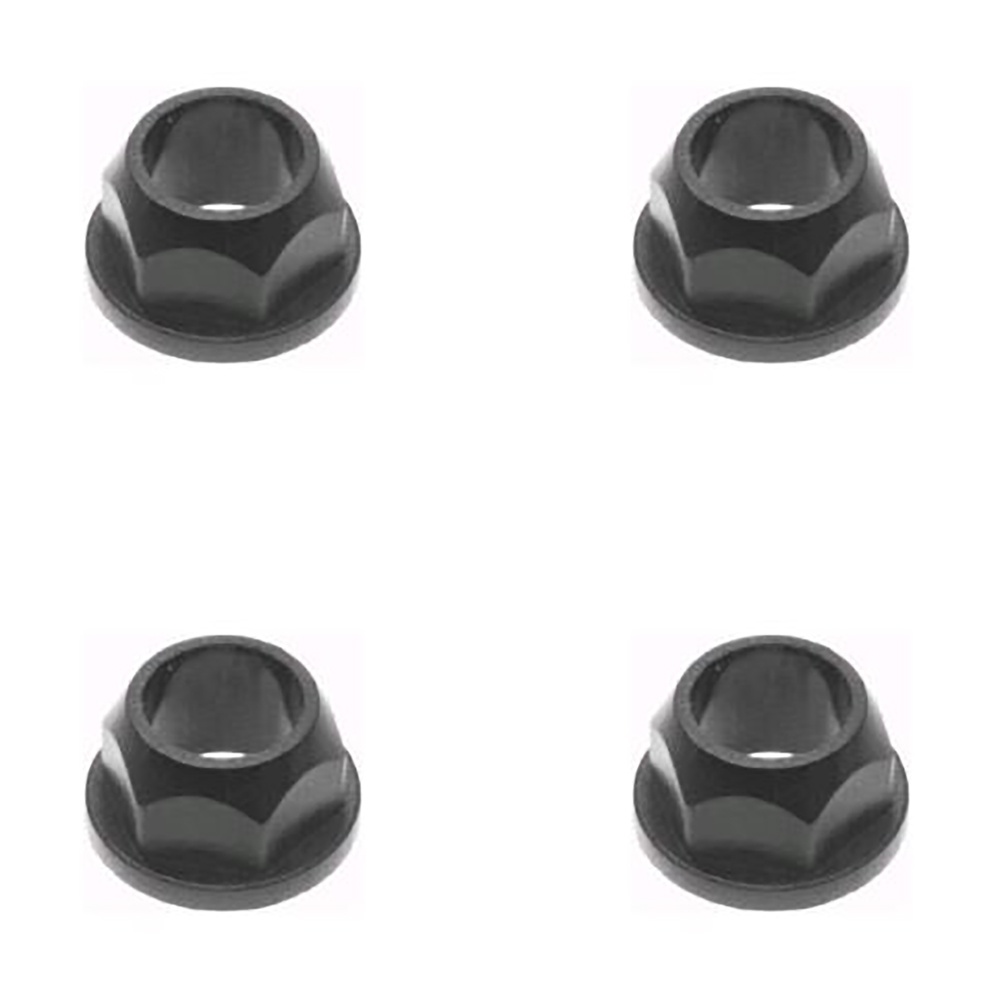
7410225 Four Pack of Hex Flange Bushings Plastic Fits MTD 13514S 13618S 9410225
Four Pack of New Aftermarket Replacement Hex Flange Bushings Fits MTD Lawn Tractor Models: 135-618-000 (1985), 135-620-000 (1985), 135-638-000 (1985), 135-668-000 (1985), 135-669-000 (1985), 135-688-000 (1985), 135-692-000 (1985), 13511S (1985), 13513S (1985), 13514S (1985), 13517S (1985), 13611S (1985), 13618S (1985), 13619S (1985), 13705S (1985), 13785S (1985), 13513C (1986), 13514C (1986), 13517C (1986), 136-501-000 (1986), 136-502-000 (1986), 136-503-000 (1986), 136-504-000 (1986), 136-505-000 (1986), 136-506-000 (1986),136-507-000 (1986), 136-508-000 (1986), 136-511-000 (1986), 136-512-000 (1986), 136-513-000 (1986), 136-514-000 (1986), 136-515-000 (1986) Fits Craftsman Lawn Tractor Models: 247288841, 247288810, 24728902, 247274020, 24727432, 247274320, 247286040, 247289060, 316286040 Tech Info: For 38" & 42" Cuts Includes: Four (4) Height: 5/8" Inner Diameter: 5/8" Outer Diameter: 7/8" Material: Plastic 6-Sided (Hex) Replaces Part Numbers: Fits Cub Cadet: 741-0225, 941-0225, 7410225, 9410225 Fits MTD: 741-0225, 941-0225, 741-0225P, M83541 Fits Toro: 112-0347, 1120347, 482622 Fits Oregon: 45-100, 45100 Fits Prime Line: 7-07456, 707456 Fits Laser: 95051 Available Individually & In Other Multiples - Please See Our Other Listings!
Brand: AIC Replacement Parts
Category: Home & Garden > Lawn & Garden > Outdoor Power Equipment Accessories > Lawn Mower Accessories > Lawn Mower Pulleys & Idlers > Lawn Mower Pulleys